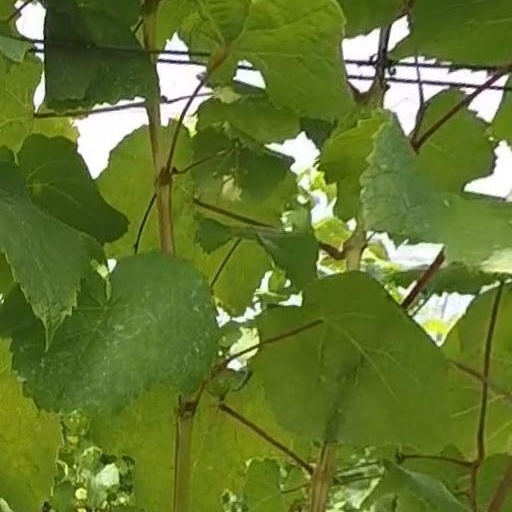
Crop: grape